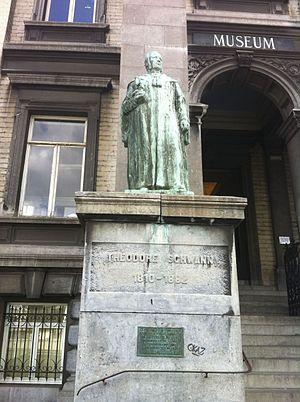
Theodor Ambrose Hubert Schwann, né le 7 décembre 1810 à Neuss et mort le 11 janvier 1882 à Cologne, est un physiologiste, histologiste et cytologiste allemand. Parmi ses nombreuses contributions scientifiques, il faut noter le développement de la théorie cellulaire, la découverte des cellules de Schwann dans le système nerveux périphérique, la découverte de la pepsine et de son rôle dans la digestion, la découverte du rôle de la levure dans la fermentation alcoolique ainsi que l'invention du terme « métabolisme ».